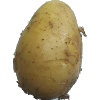
Label: Potato White 1